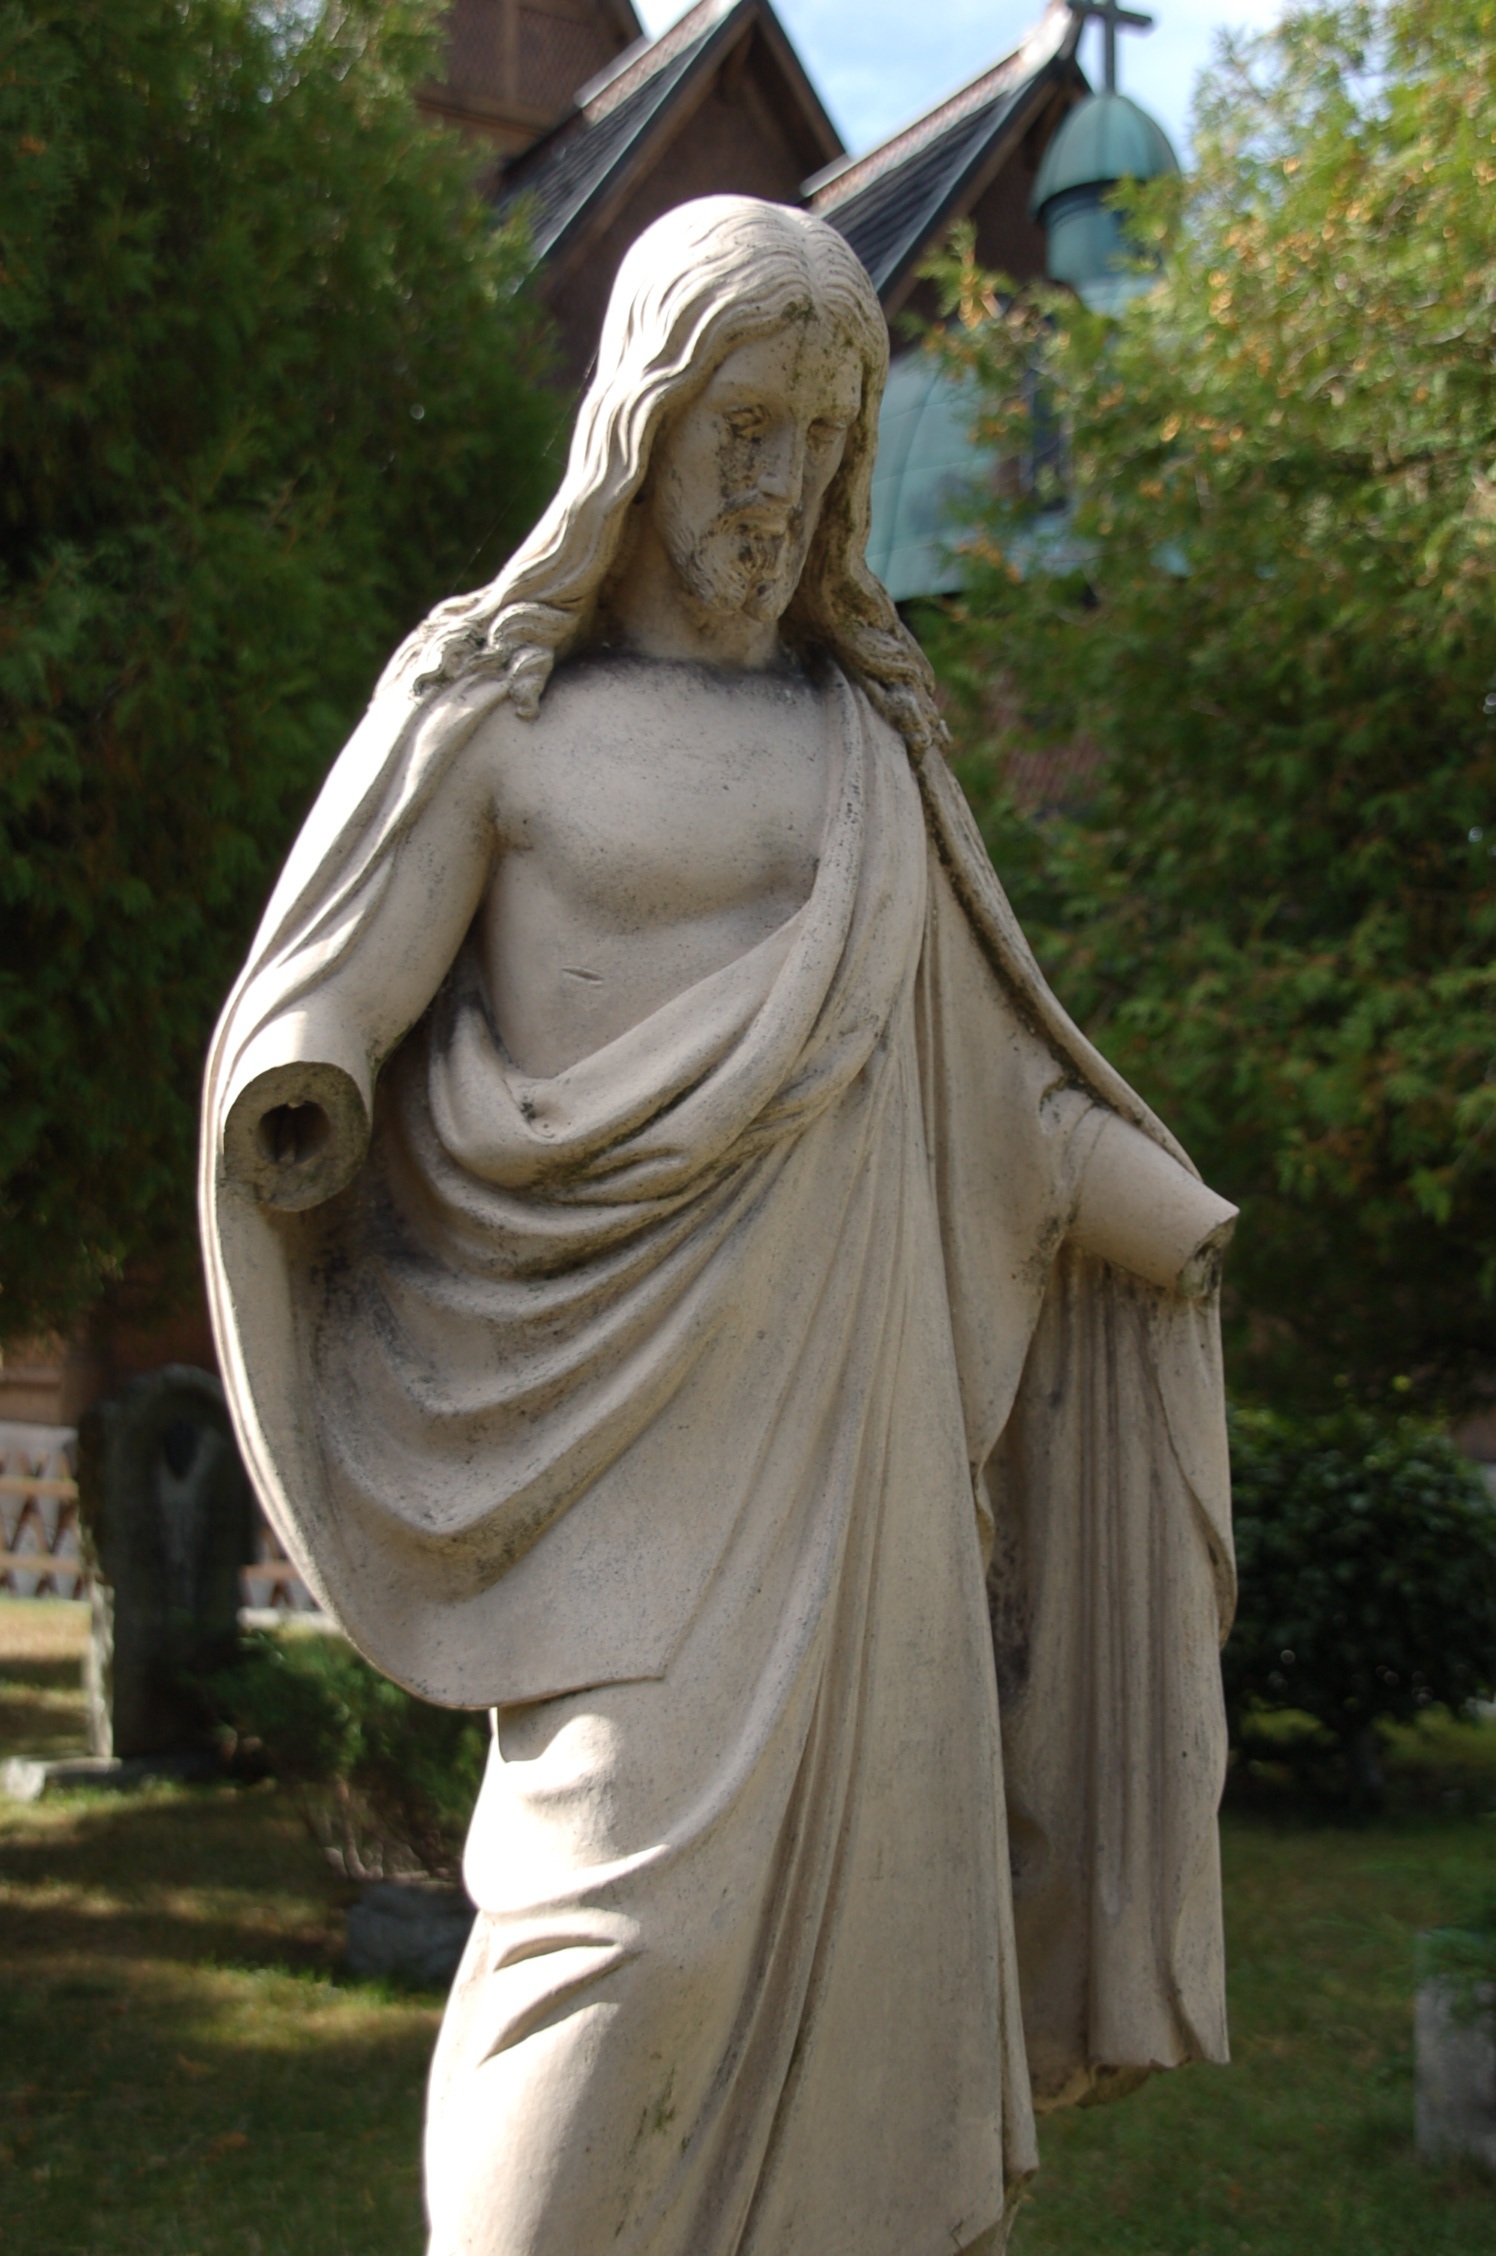
monument, statue, church, sculpture, christ, art, figure, temple, christianity, carving, character, monuments, the art of, ancient history